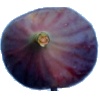
Label: Fig 1